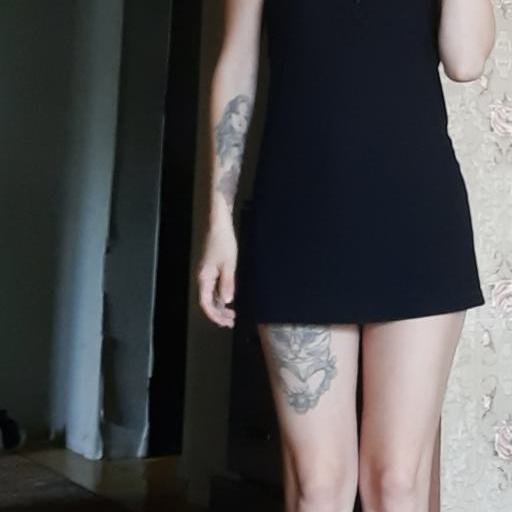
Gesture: no_gesture